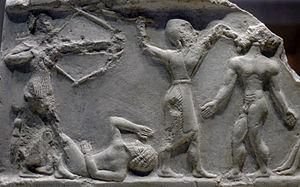
Vers 2400-2100 av. J.-C. : Minoen Ancien II en Crète.
L’empire d'Akkad est un État fondé par Sargon d'Akkad qui domina la Mésopotamie de la fin du XXIVᵉ siècle av. J.-C. au début du XXIIᵉ siècle av. J.-C. selon la chronologie la plus couramment retenue, même s'il est possible qu'il se soit épanoui environ un siècle plus tard, les datations étant incertaines pour une période aussi lointaine.
L'histoire de la Mésopotamie débute avec le développement des communautés sédentaires dans le nord de la Mésopotamie au début du Néolithique, et s'achève dans l'Antiquité tardive. Elle est reconstituée grâce à l'analyse des fouilles archéologiques des sites de cette région, et à partir du IVᵉ millénaire av. J.‑C. par des textes écrits essentiellement sur des tablettes d'argile, la Mésopotamie étant l'une des premières civilisations à inventer l'écriture, avec l’Égypte antique.